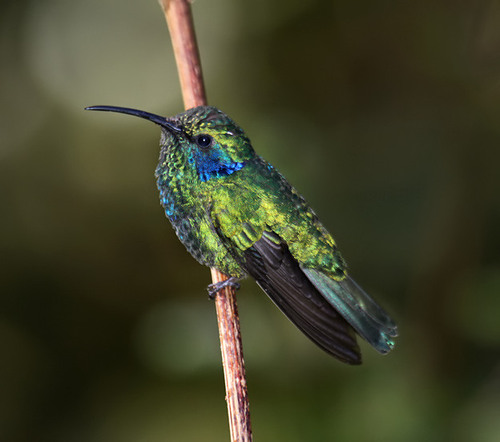
this bird has a purple cheek patch, a thin downturn bill and black primaries.
the bird has a long black bill that is very skinny.
this tiny bird explodes in colors of blue, green, and yellow with black beady eyes and a long black beak to balance out its long wings and tail.
this bird has a speckled belly and breast with a long needle like bill.
bird with long, sharp, and curved beak that is black, and dark gray feet, and the head is proportional to its body sizea very colorful small bird, with yellow and green all over its body, blue cheek patches, and a long skinny bill.
this particular bird has a belly that is gray and greenthe bird has a long curved bill that is black and a long outer rectrices.
a small bird with a mixture of blue green and black coloring along with a long pointed beak.
a small bird with green and blue feathers, black wings, and long, arched beak.
Species: Green Violetear